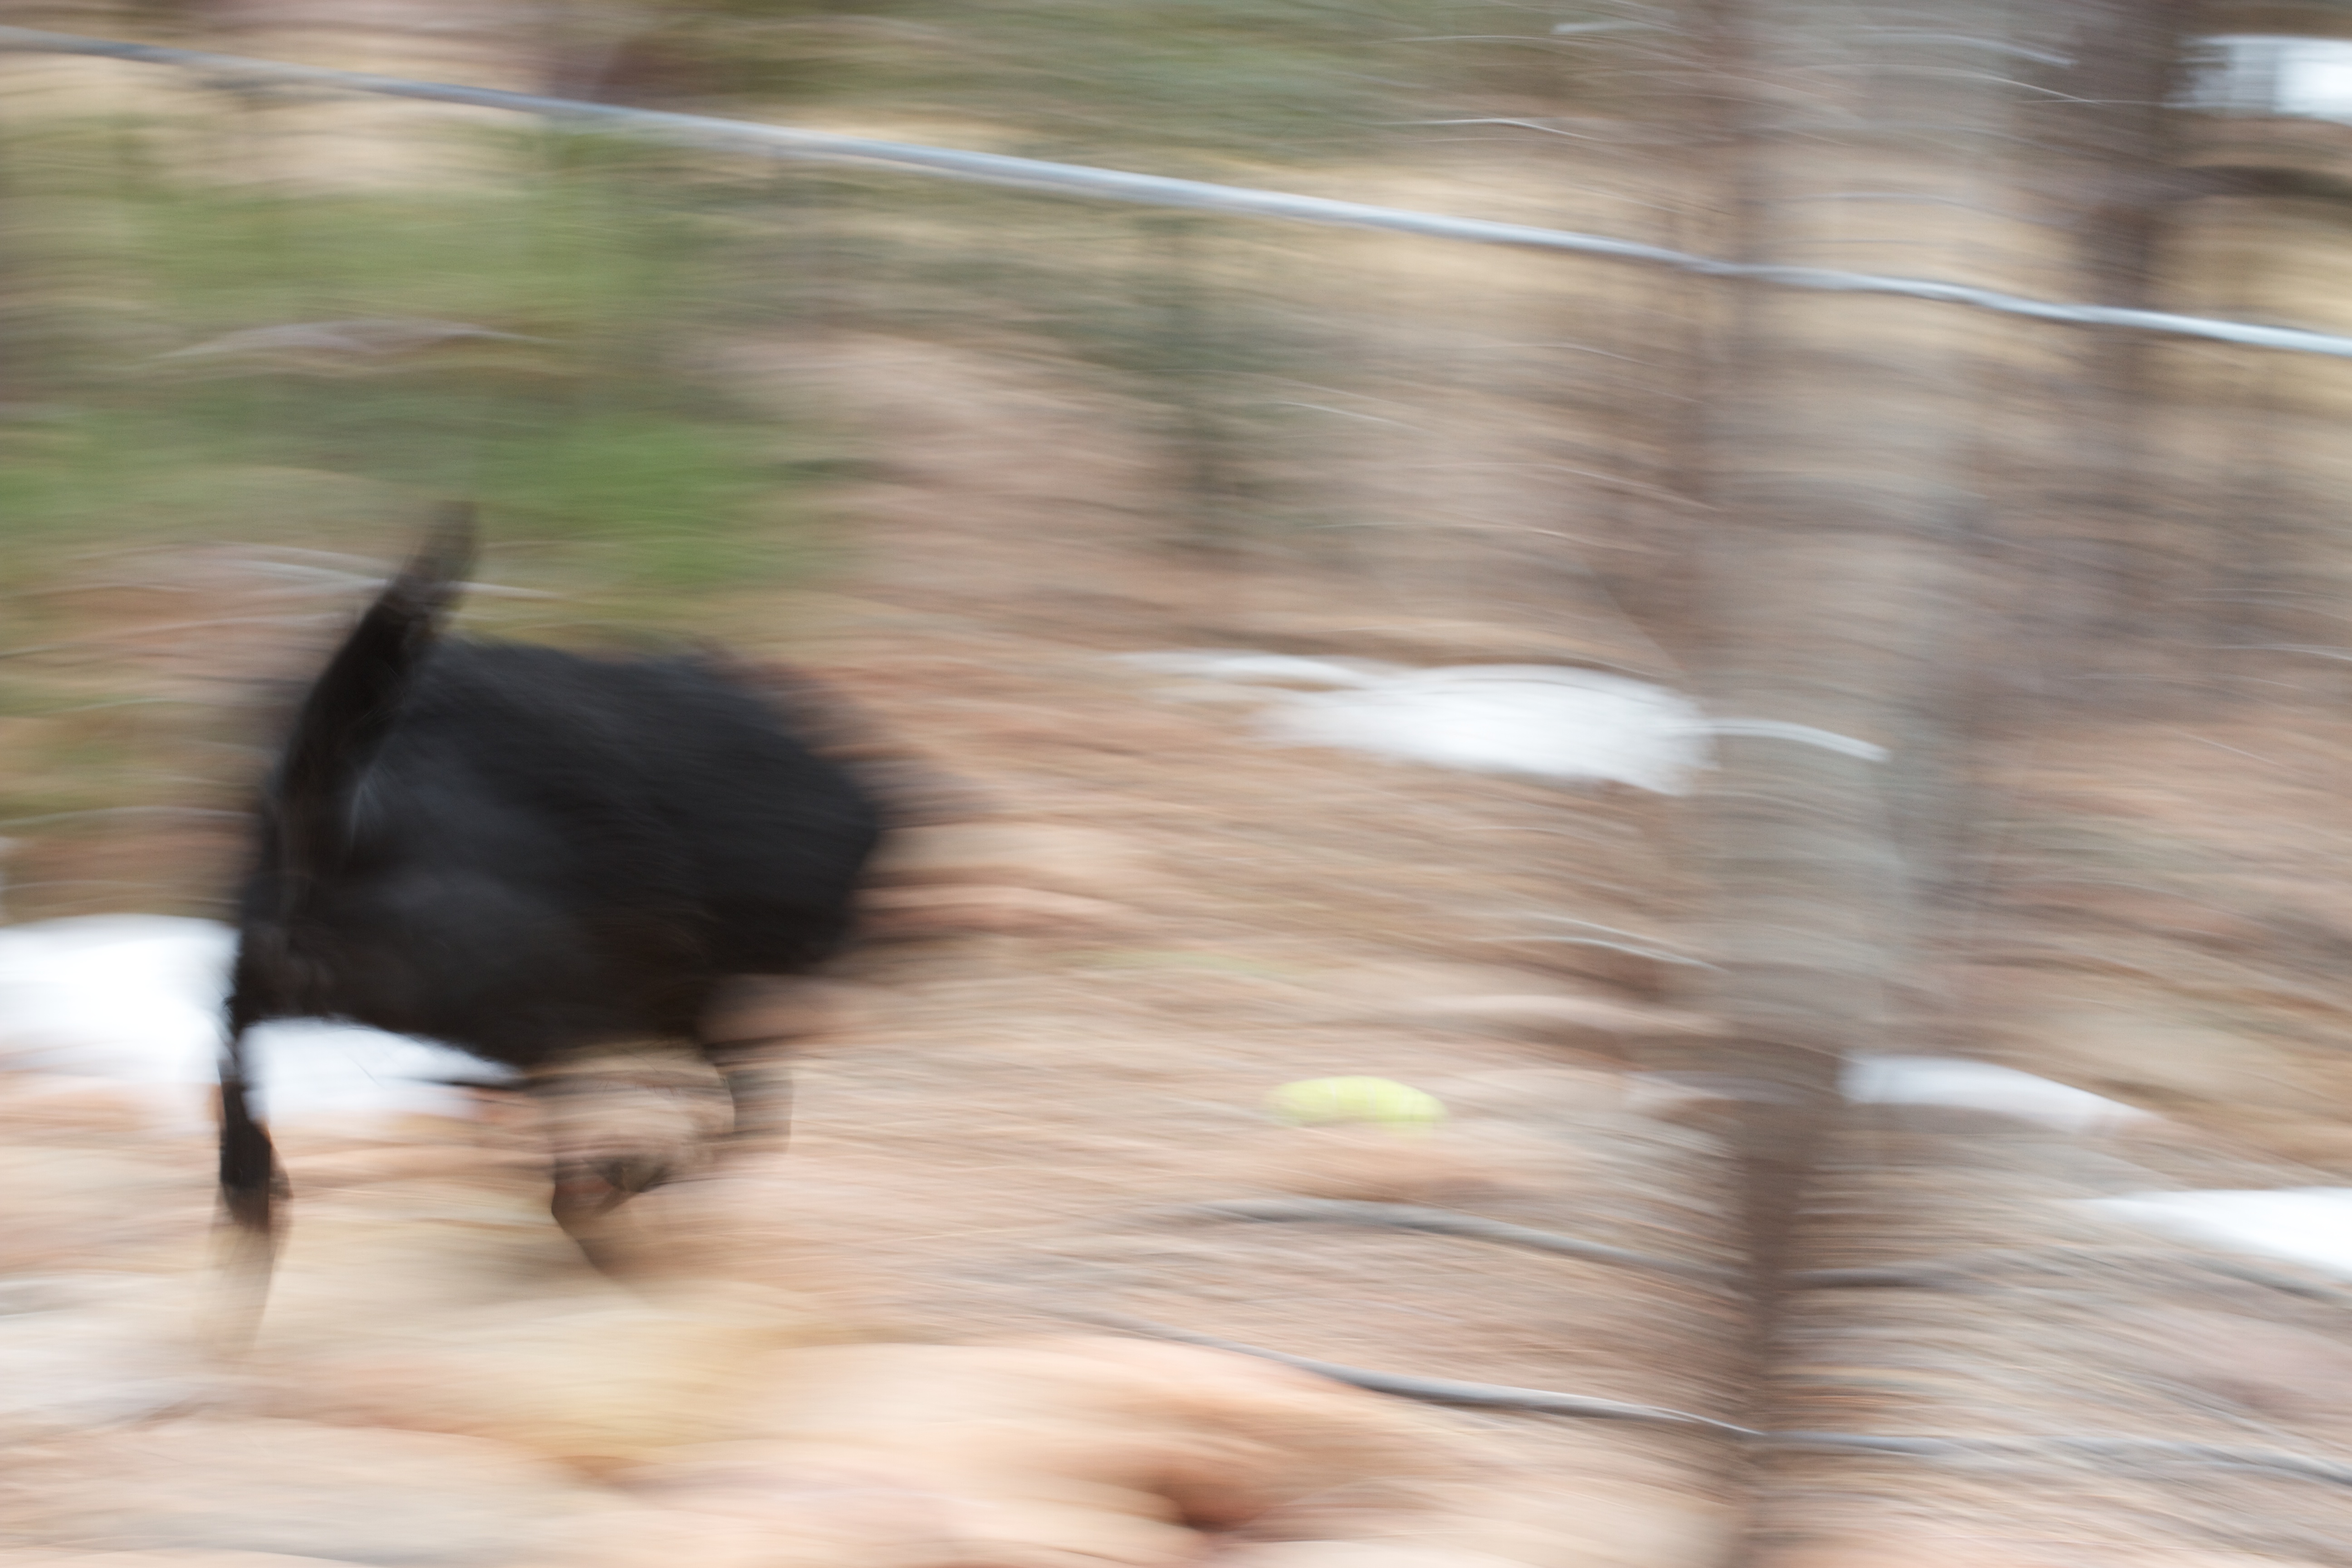
bird, wood, dog, wildlife, reflection, vertebrate